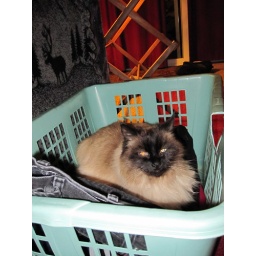
cat in a basket